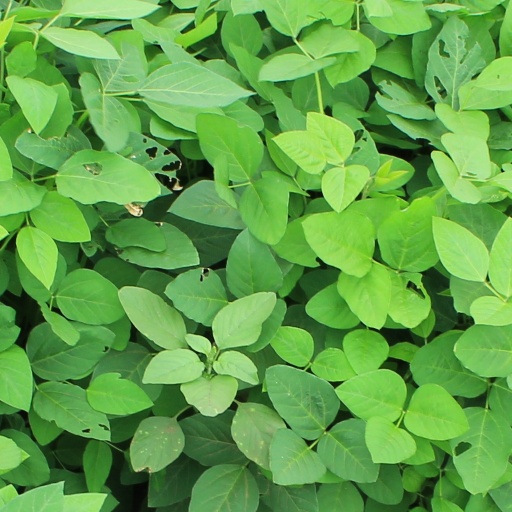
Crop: soybean